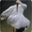
Label: bird